Michel Medinger

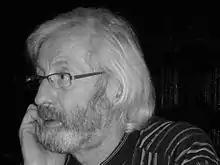
Medinger in 2010

Michel Medinger (18 April 1941 – 14 January 2025) was a Luxembourgish middle-distance runner. He competed in the men's 800 metres at the 1964 Summer Olympics.